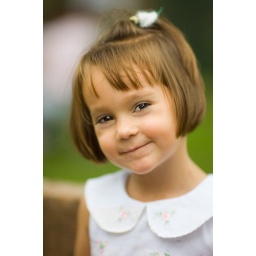
girl in white dress